Mnebhi Palace

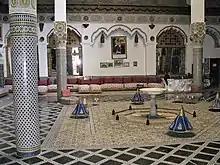
The main hall of the palace

The Mnebhi Palace or Menebhi Palace, also known by its French name Palais Mnebhi, is a historic early 20th-century palace in Fes el-Bali, the old medina of Fes, Morocco. It is notable for both its lavish architecture as well as for being the place where the 1912 Treaty of Fes was officially signed. It is located on Tala'a Seghira street, one of the main souq streets of the city.